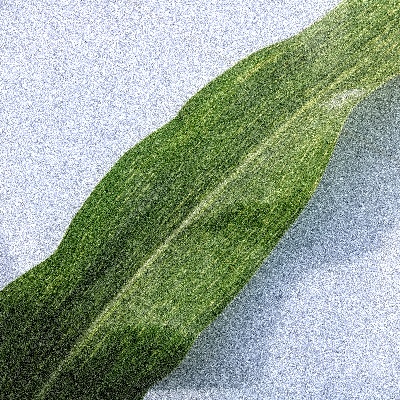
Label: Corn_(Maize)___Maize_Streak_Virus